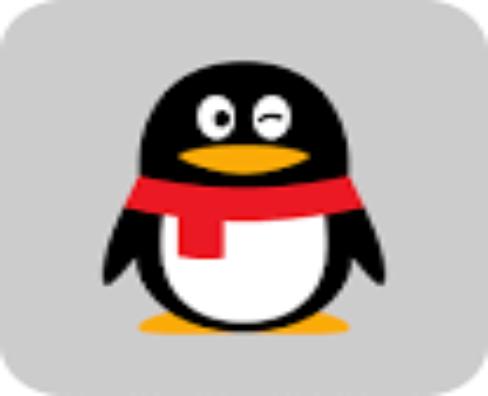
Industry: Leisure